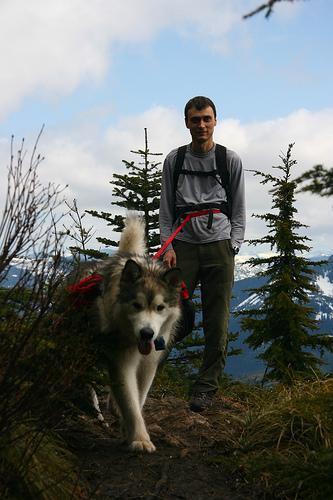
malamute